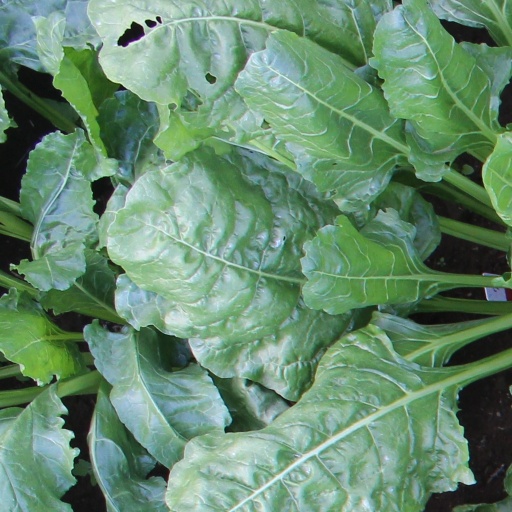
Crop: sugar beet